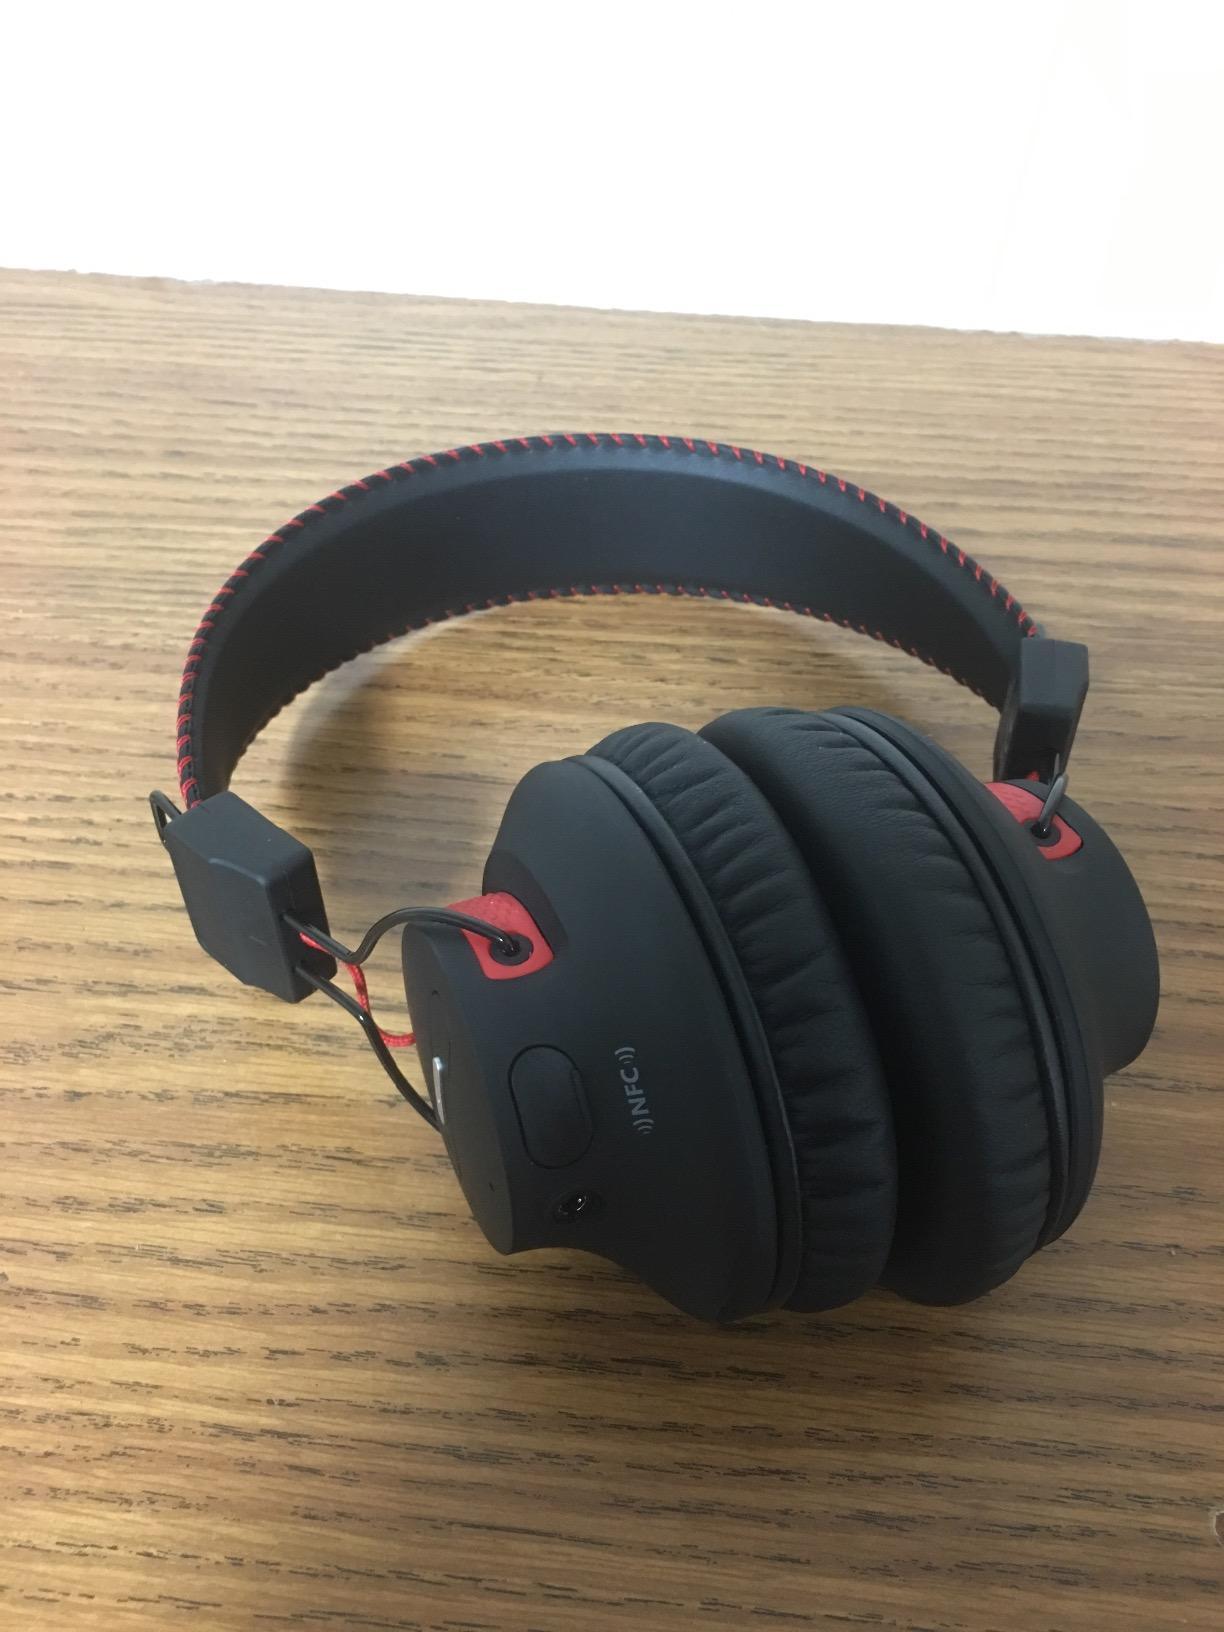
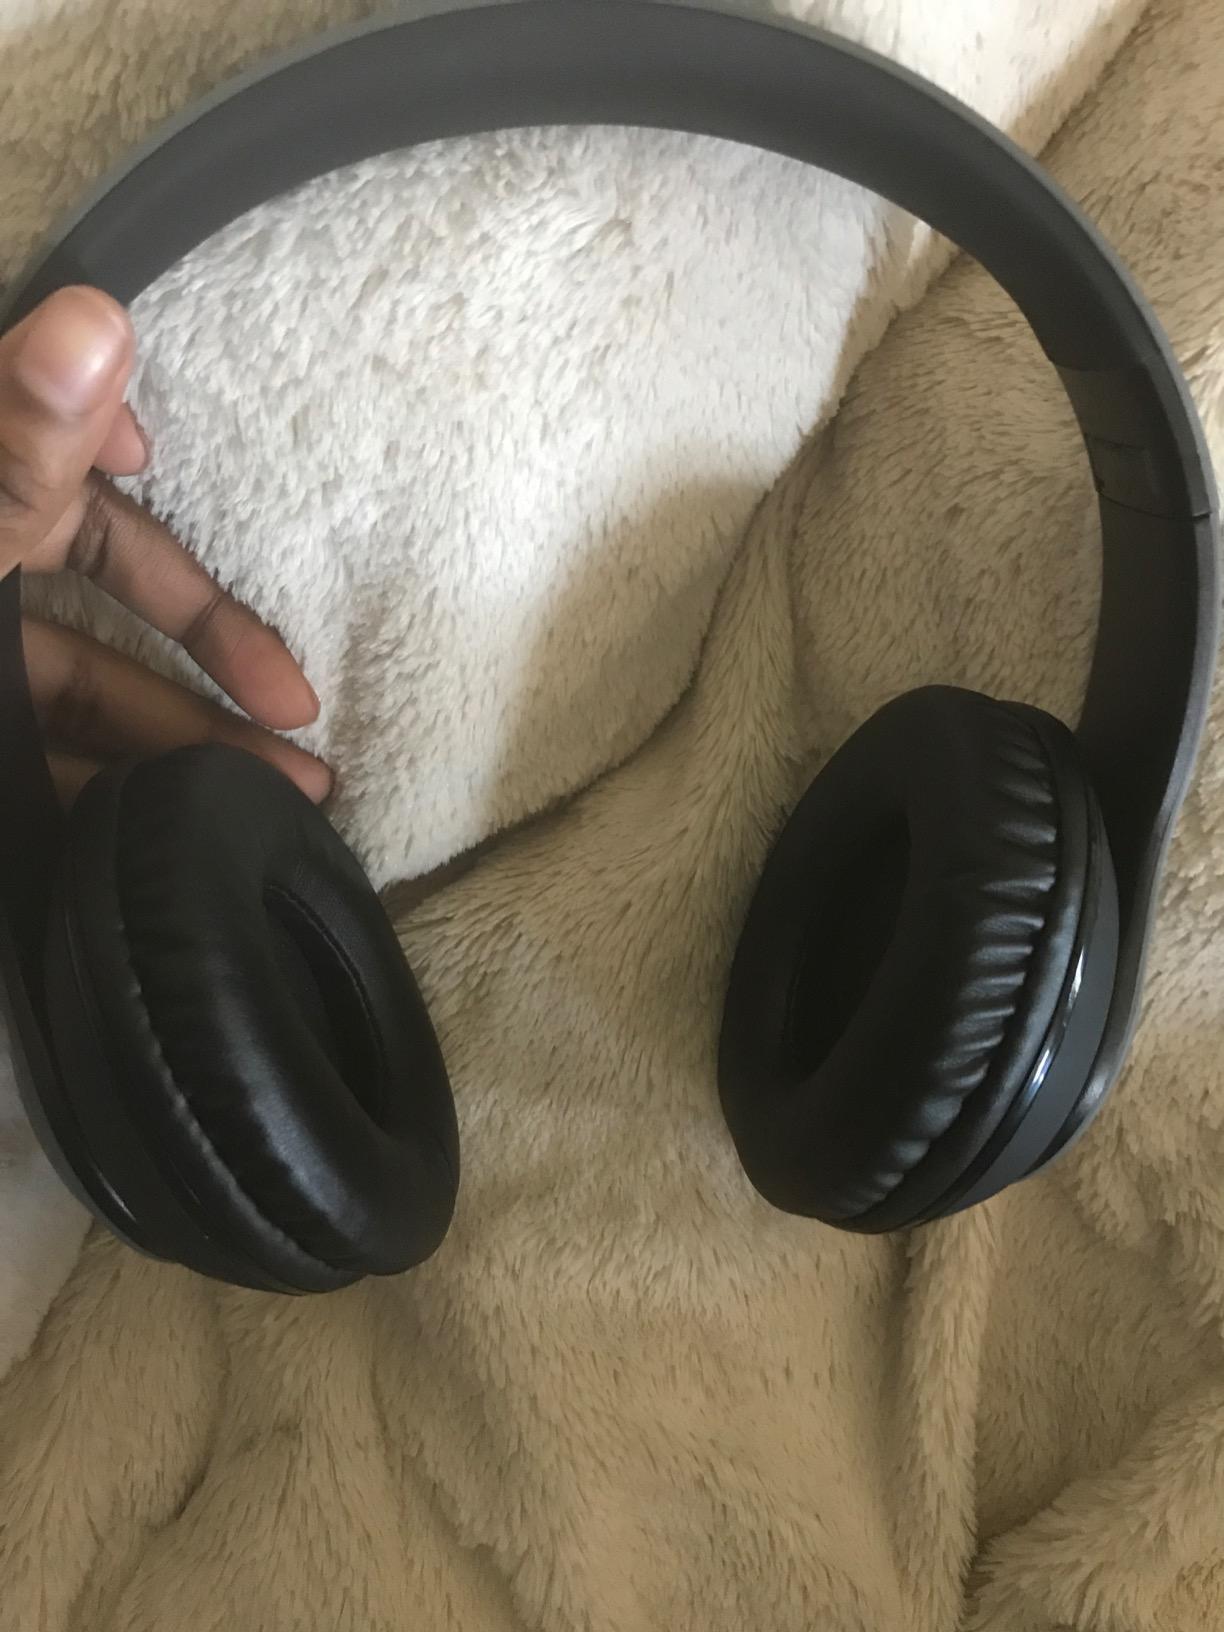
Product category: headphones
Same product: no